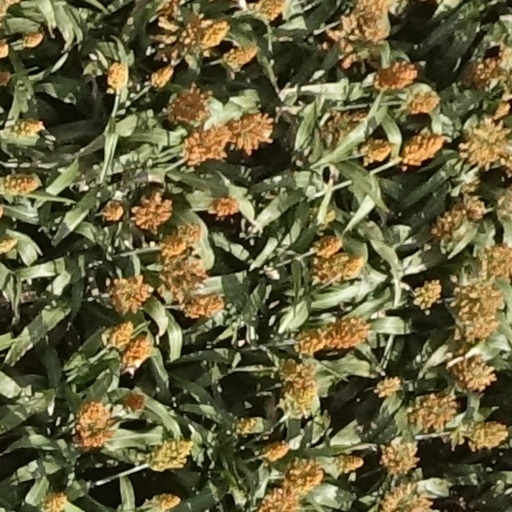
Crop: sorghum